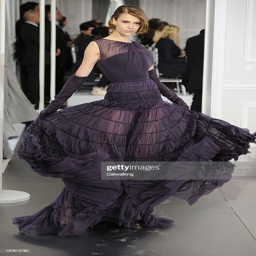
a model walks the runway at the summer fashion show during fashion week .